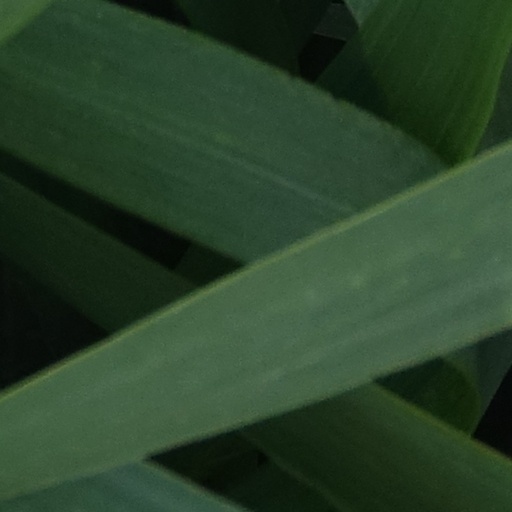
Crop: wheat